Robert De Niro

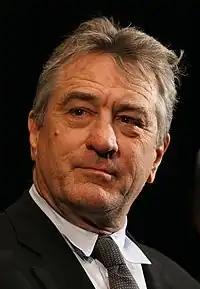
De Niro at the Karlovy Vary International Film Festival, 2008

De Niro began 1998 with an appearance in "Great Expectations", a modern adaptation of Charles Dickens' 1861 novel of the same name, in which he played Arthur Lustig. Later that year, his next major role came in "Ronin" (1998), about a team of former special operatives that are hired to steal a mysterious briefcase while navigating a maze of shifting loyalties. De Niro plays Sam, an American mercenary formerly associated with the CIA. "Ronin" premiered at the 1998 Venice Film Festival to favorable response; Janet Maslin of "The New York Times" praised De Niro's confident portrayal as an action hero. In 1999, De Niro ventured back into crime-comedy; he was cast as an insecure mob boss opposite Billy Crystal and Lisa Kudrow in Harold Ramis' "Analyze This." The film was a box office hit, earning $176 million worldwide, and De Niro was nominated for Best Actor at the Golden Globes. In "Flawless" (1999), De Niro appeared as a homophobic police officer, who suffers a stroke, and is assigned to a rehabilitative program with a gay singer. The critic from the BBC gave the film 3 out of 5 stars, and thought De Niro gave a "refreshingly low-key" performance, in comparison to his previous work.